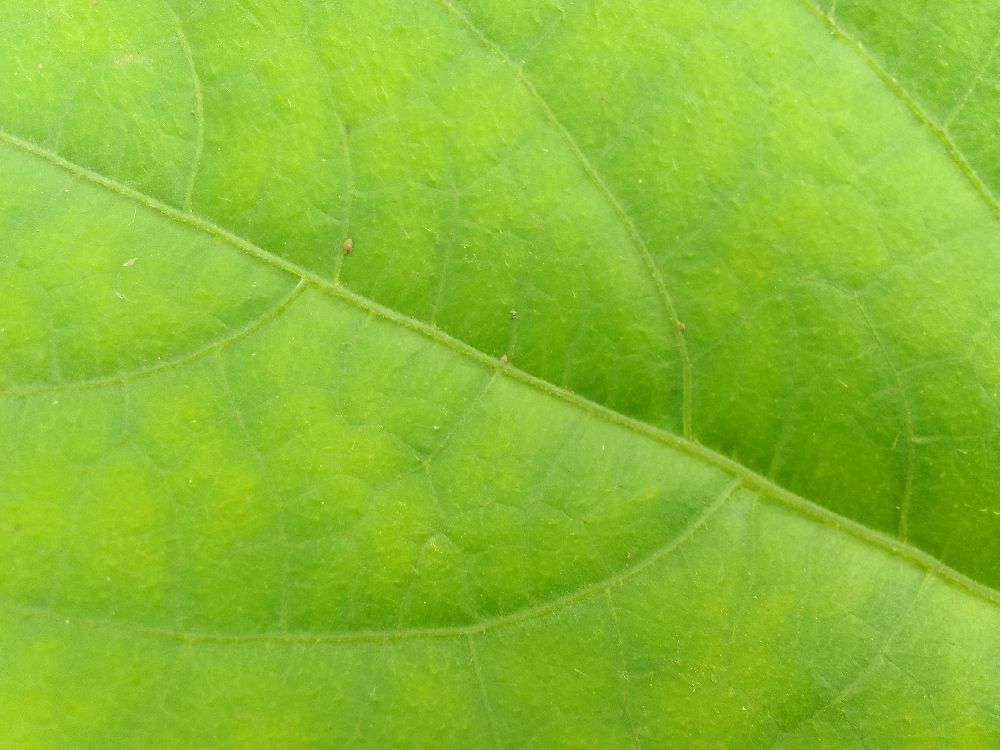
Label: healthy